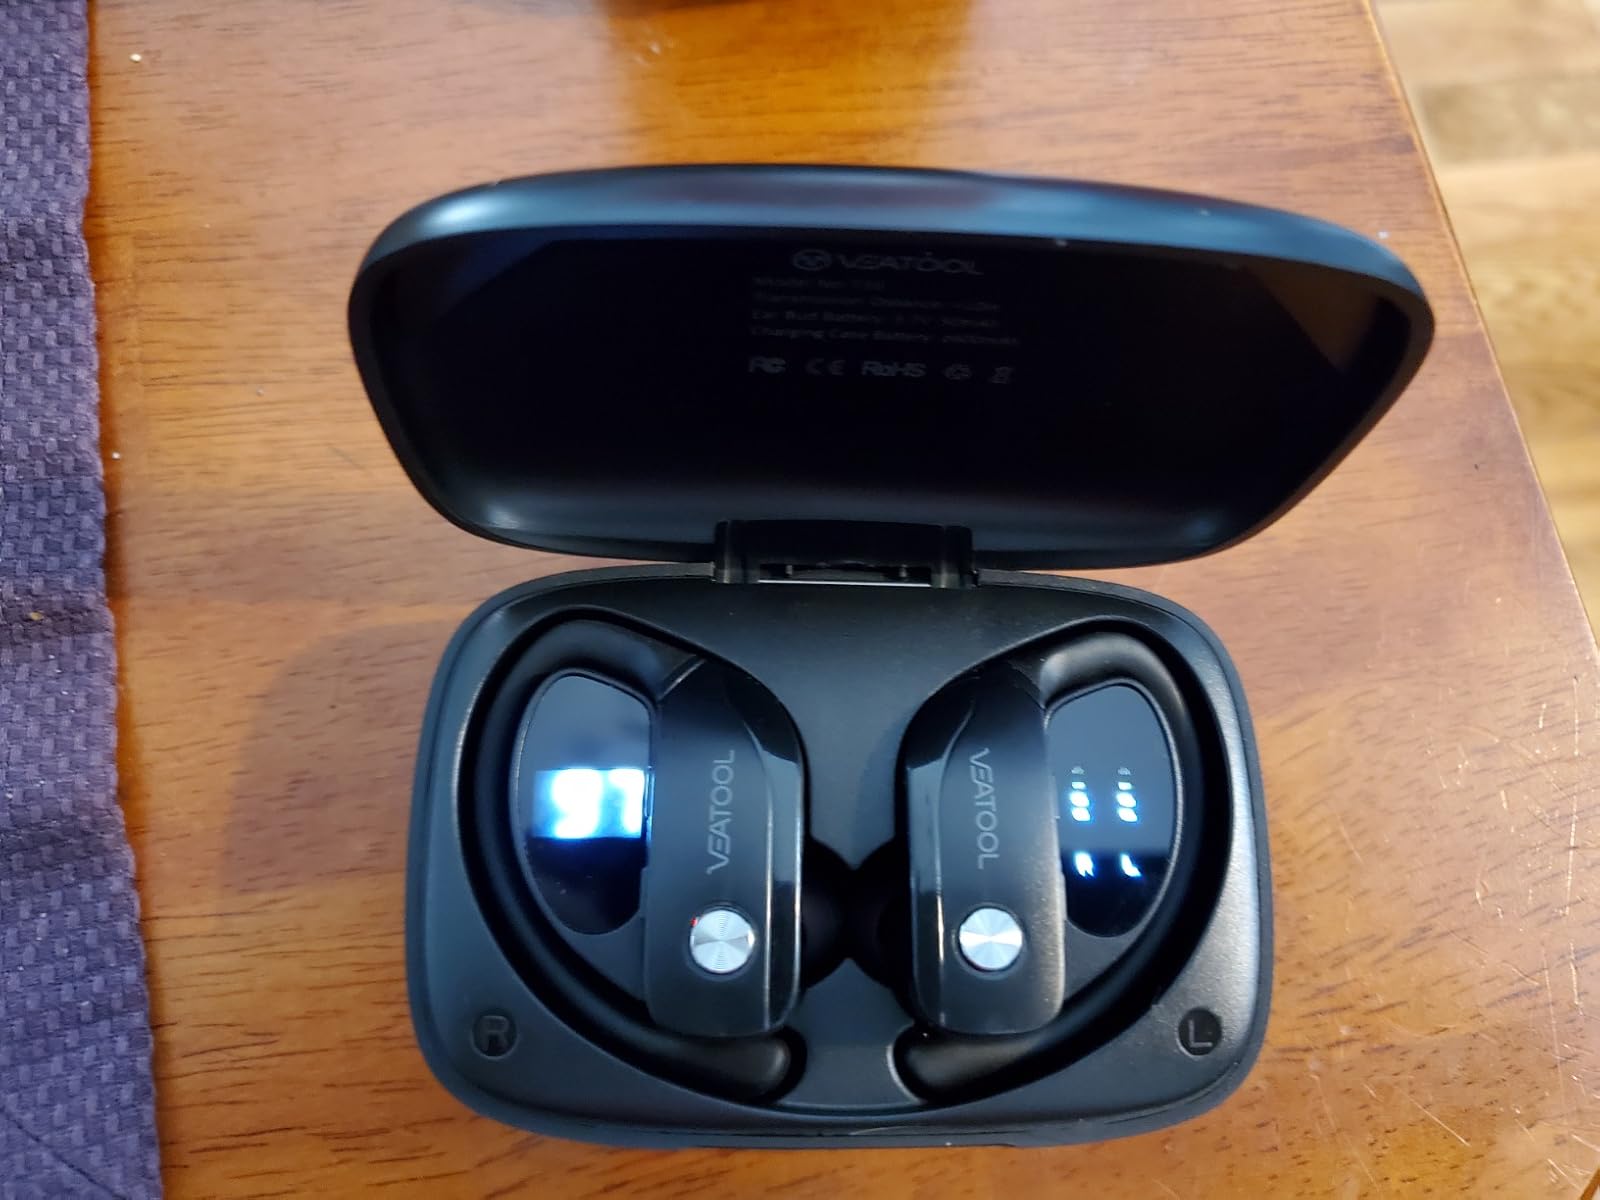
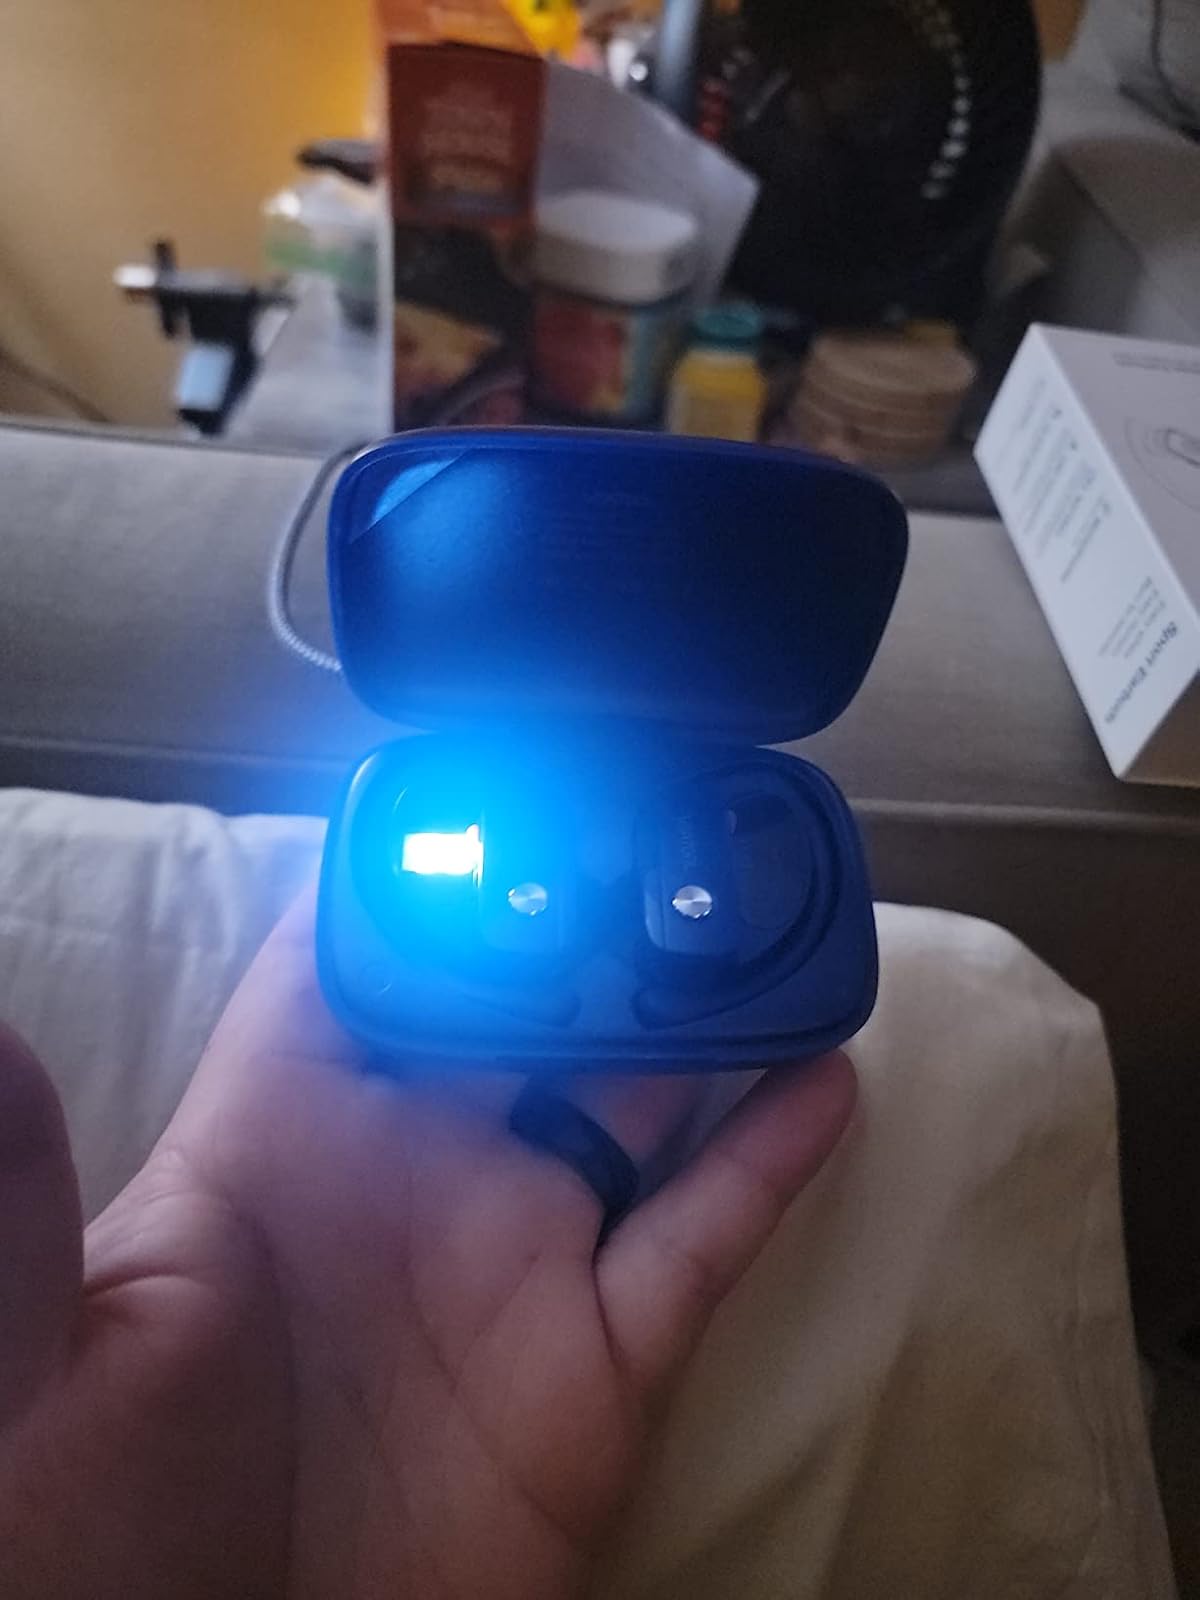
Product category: earbuds
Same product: no